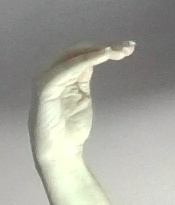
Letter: haa